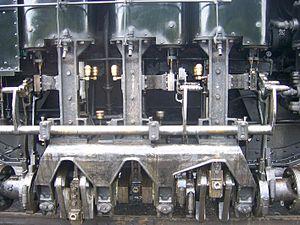
Les locomotives Shay sont les locomotives à vapeur à engrenages les plus utilisées.